Enguerrand de Bournonville

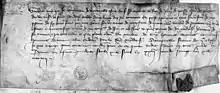
Receipt of Enguerrand de Bournonville (now in the BNF) dated 26 June 1412 for a payment of 2002 livres and 10 sous from the royal treasury for his company of 118 men in a retinue of 1100 men. The red wax seal shows Enguerrand's coat of arms.

In 1406 John and Louis d'Orléans, temporarily reconciled, decided to jointly rule over Pisa, then claimed by Florence. John sent Enguerrand to be his representative in Pisa, where he was enthusiastically welcomed on 7 July 1406. The city was then under siege and the Florentines captured it and Enguerrand in October. It was only in November 1407 that he was recorded as being back in John's court.